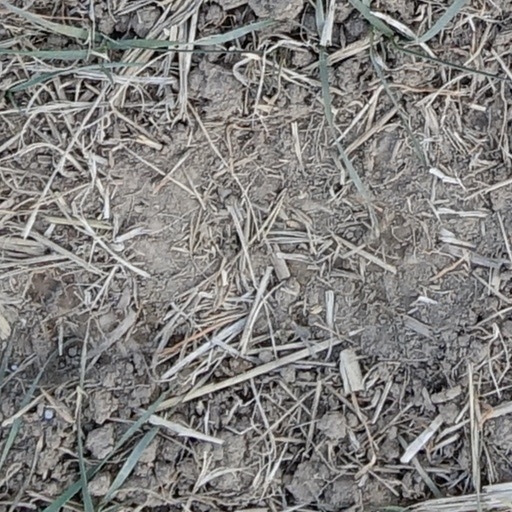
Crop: wheat